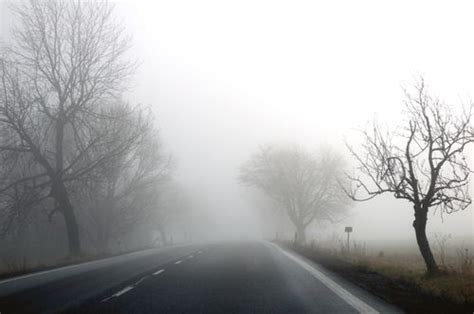
Weather: foggy or hazy